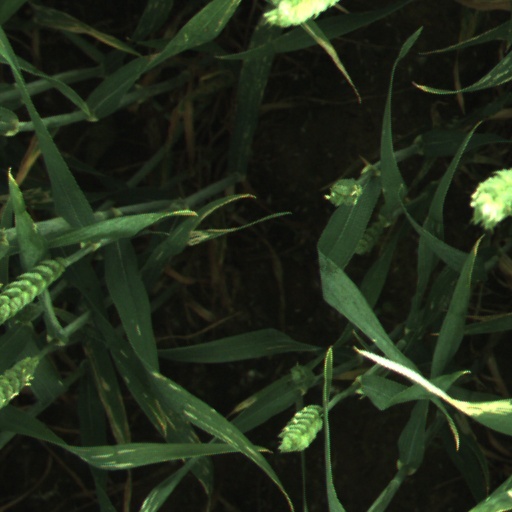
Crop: wheat